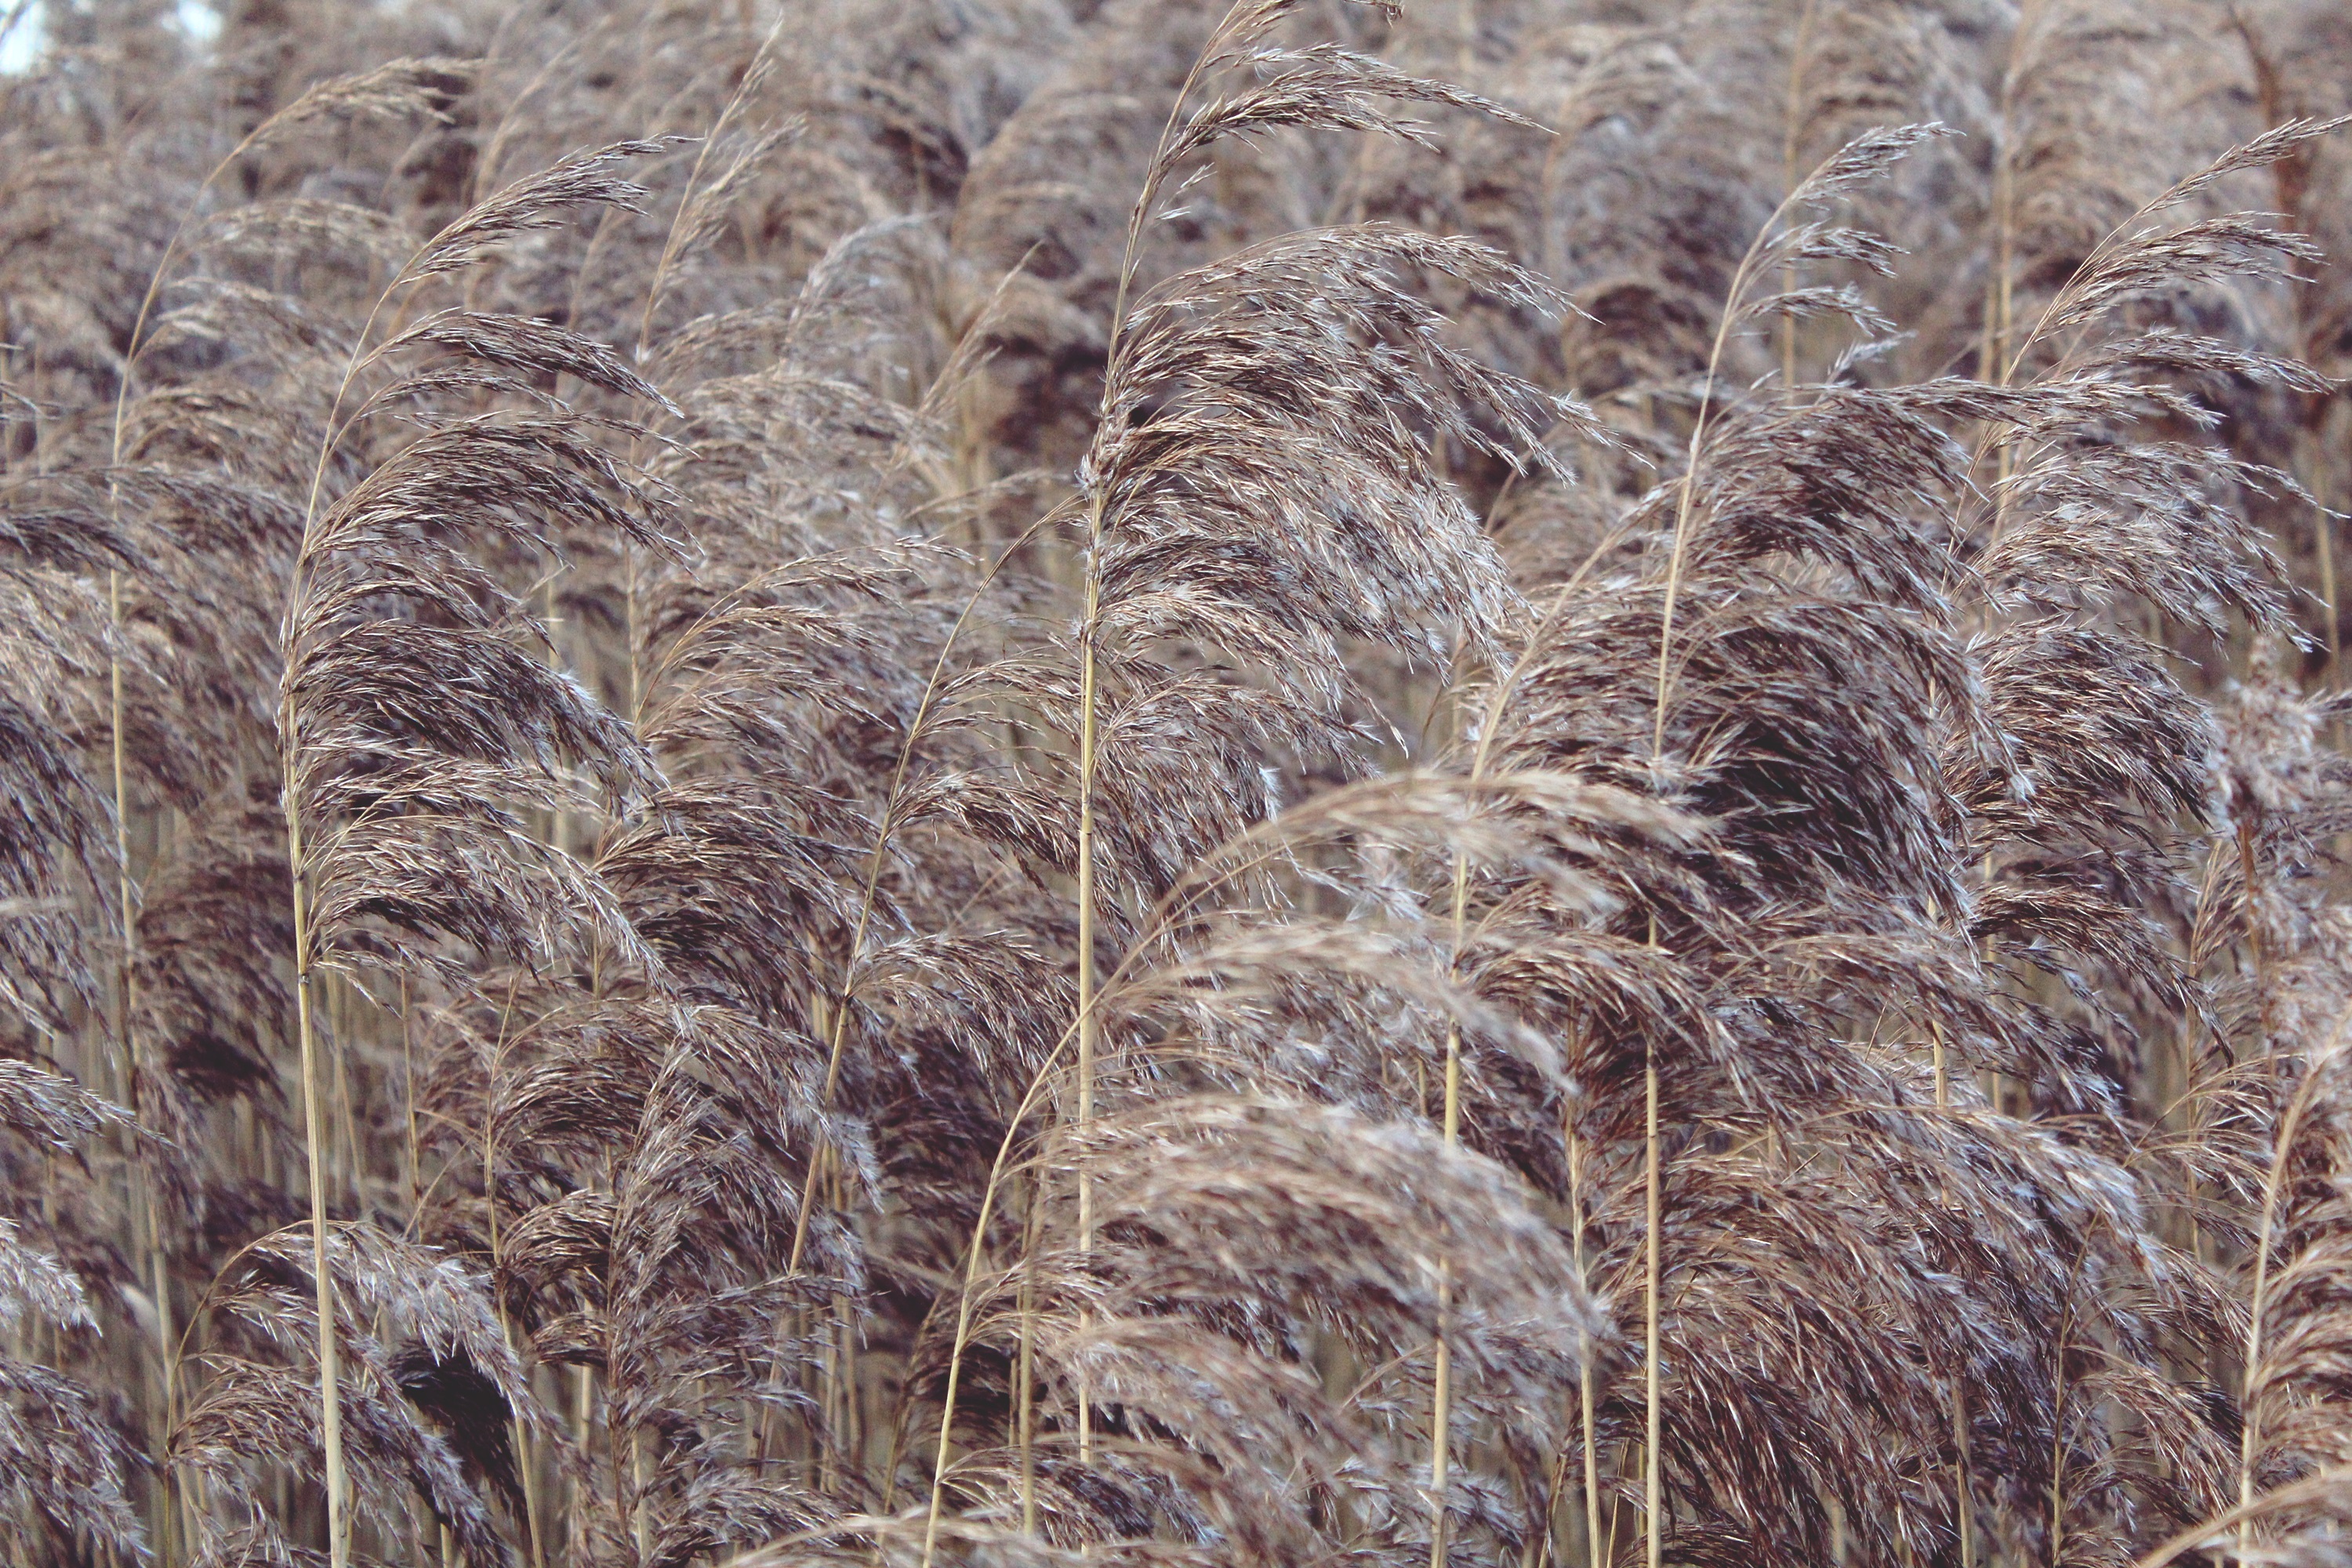
nature, grass, plant, field, wheat, reed, food, crop, brown, agriculture, bank, straw, rye, flowering plant, commodity, triticale, grass family, land plant, phragmites, food grain